Lucie Šafářová career statistics

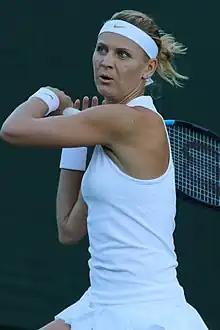
Šafářová at the 2018 Wimbledon Championships.

"Only main-draw results in WTA Tour, Grand Slam tournaments, Fed Cup and Olympic Games are included in win–loss records."